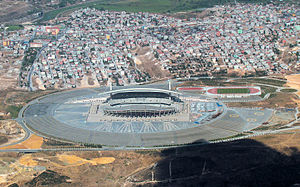
Atatürk Stadion
Atatürk Olympiske Stadion
Atatürk Stadion eller Atatürk Olympiske Stadion er et stadion i det vestlige Istanbul, Tyrkiet. Det er opkaldt efter Kemal Atatürk. Opførelsen af anlægget blev påbegyndt i 1999, og stadionet stod færdigt i 2002. Det blev bygget for at understøtte Istanbuls bud på værtskabet for sommer-OL 2008, som byen dog ikke fik tildelt.